Mr. Majestic

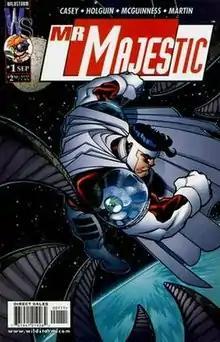
Mr. Majestic cover

Mr. Majestic (Lord Majestros) is a Wildstorm Productions comic book superhero created by writer H. K. Proger with artist Jim Lee. He first appeared in a backup story within "WildC.A.T.s" #11. He is the most powerful hero in the WildStorm universe and bears a strong resemblance to DC's Superman.